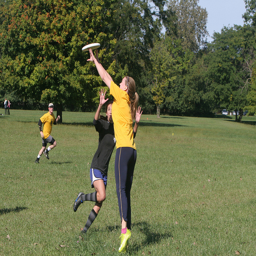
Two people jumping for the same Frisbee in a field.
A woman reaching for a frisbee as another defends her.
A group of girls playing a game with a frisbee.
Two people reaching for a flying frisbee in the park.
Two girls appear to be fighting over control of the Frisbee.